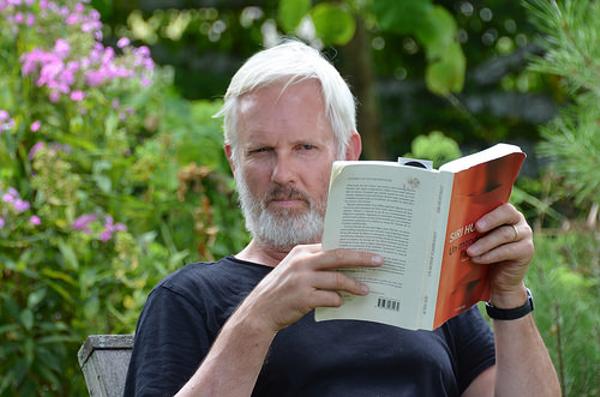
回答: 小説に出てくる夫を殺めた妻と、自分の妻の行動が驚くほど一致してる